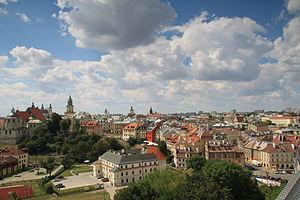
La voïvodie de Lublin est une des 16 régions administratives de la Pologne. Son chef-lieu est Lublin.